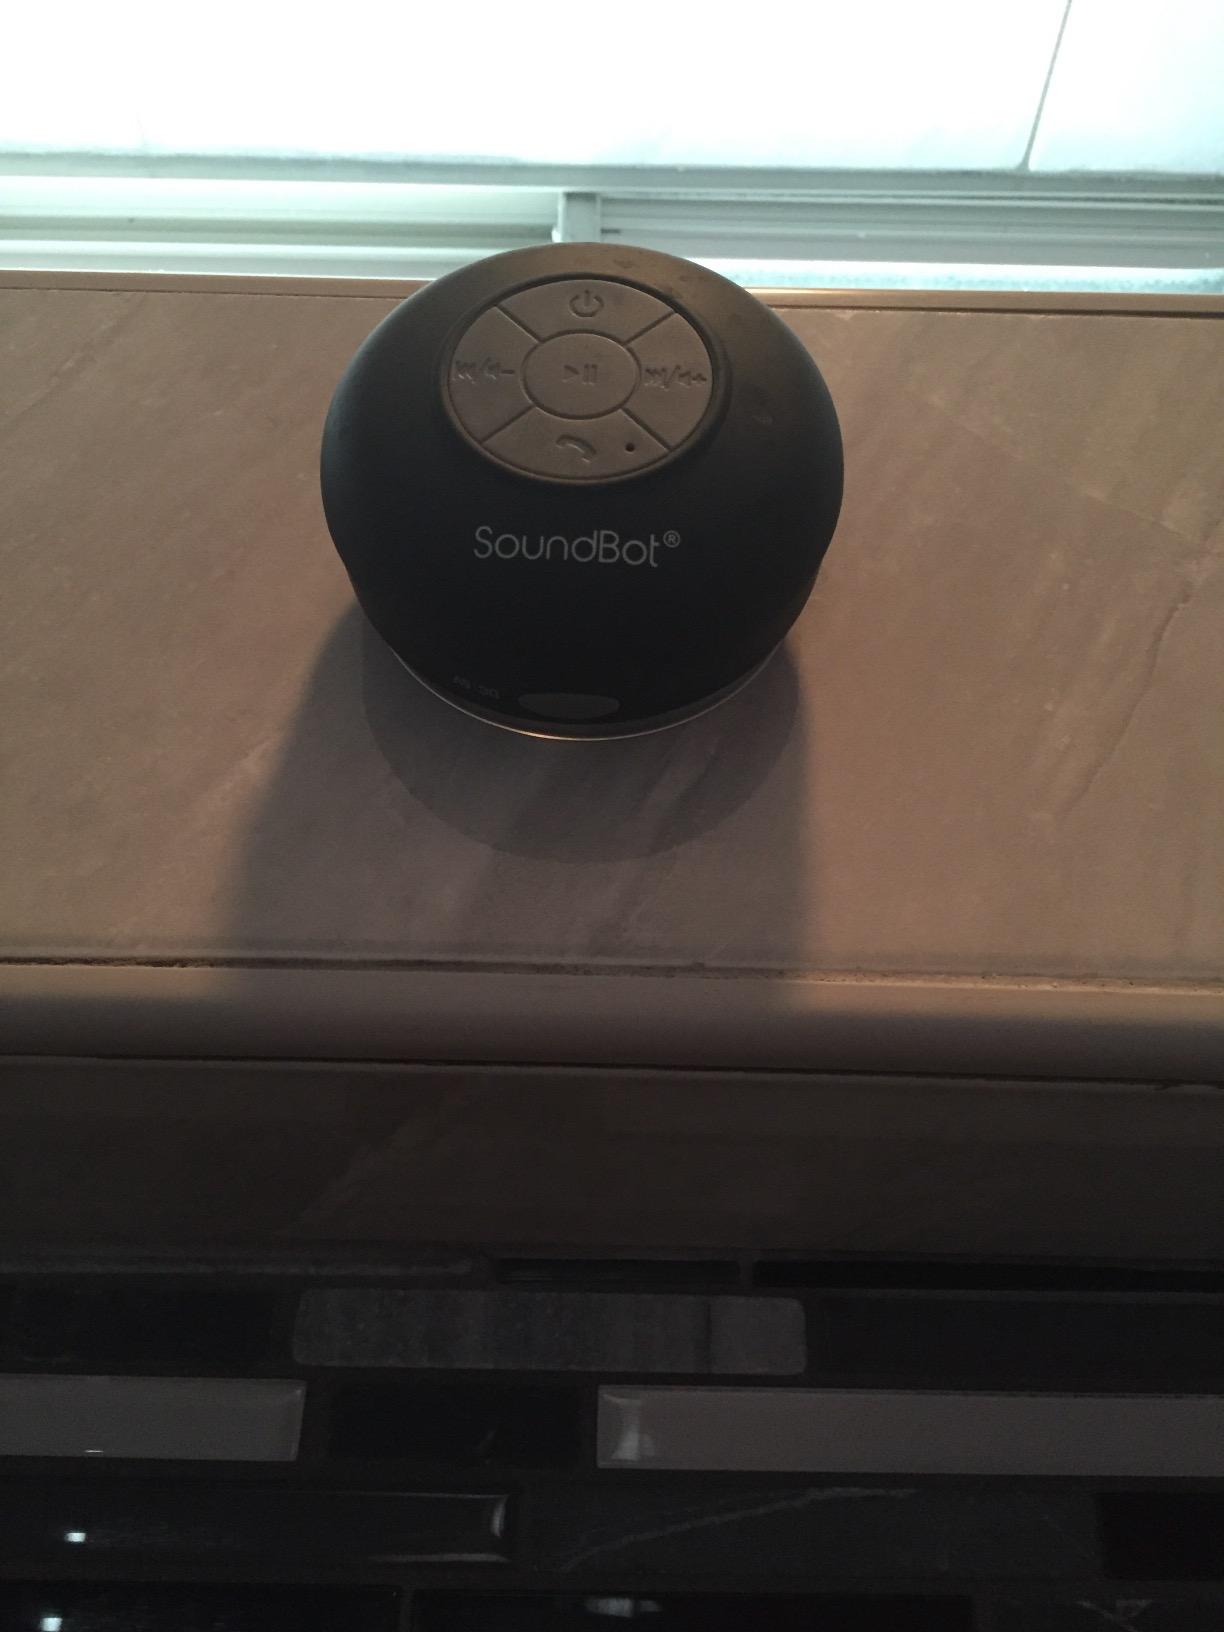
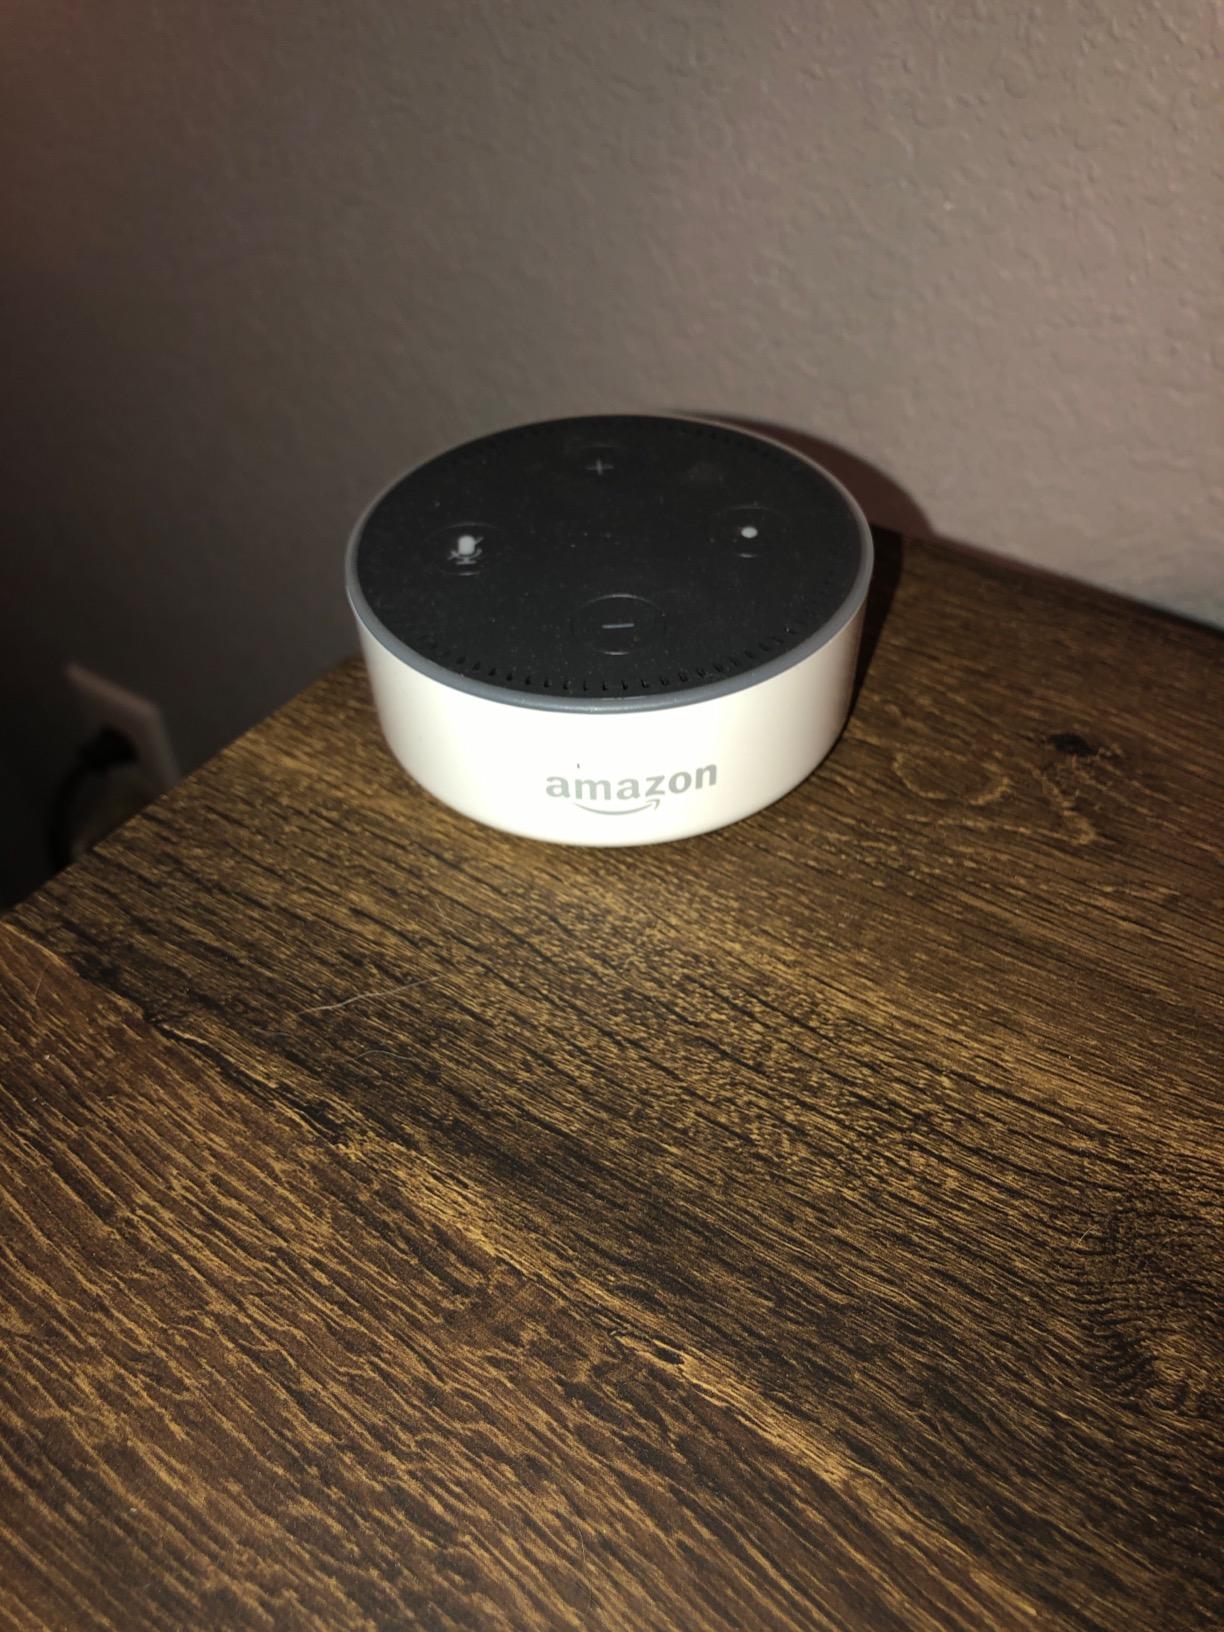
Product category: speaker
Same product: no